Johannes Praetorius (writer)

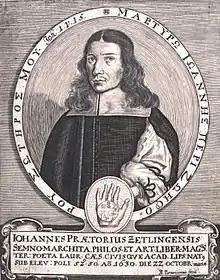
Johann Praetorius 1630

Born in Zethlingen, Brandenburg, Praetorius attended school in Salzwedel and at the Gymnasium in Halle (Saale), then enrolled at the University of Leipzig in Saxony, where he studied the natural sciences and obtained the Magister degree in 1653. He remained affiliated with the university until his death, studying texts at the Paulinum.